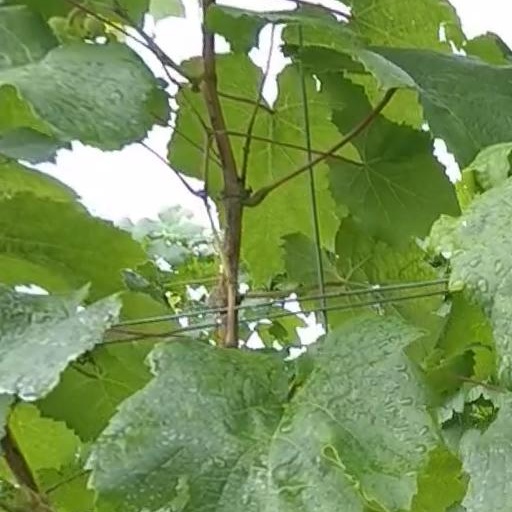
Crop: grape